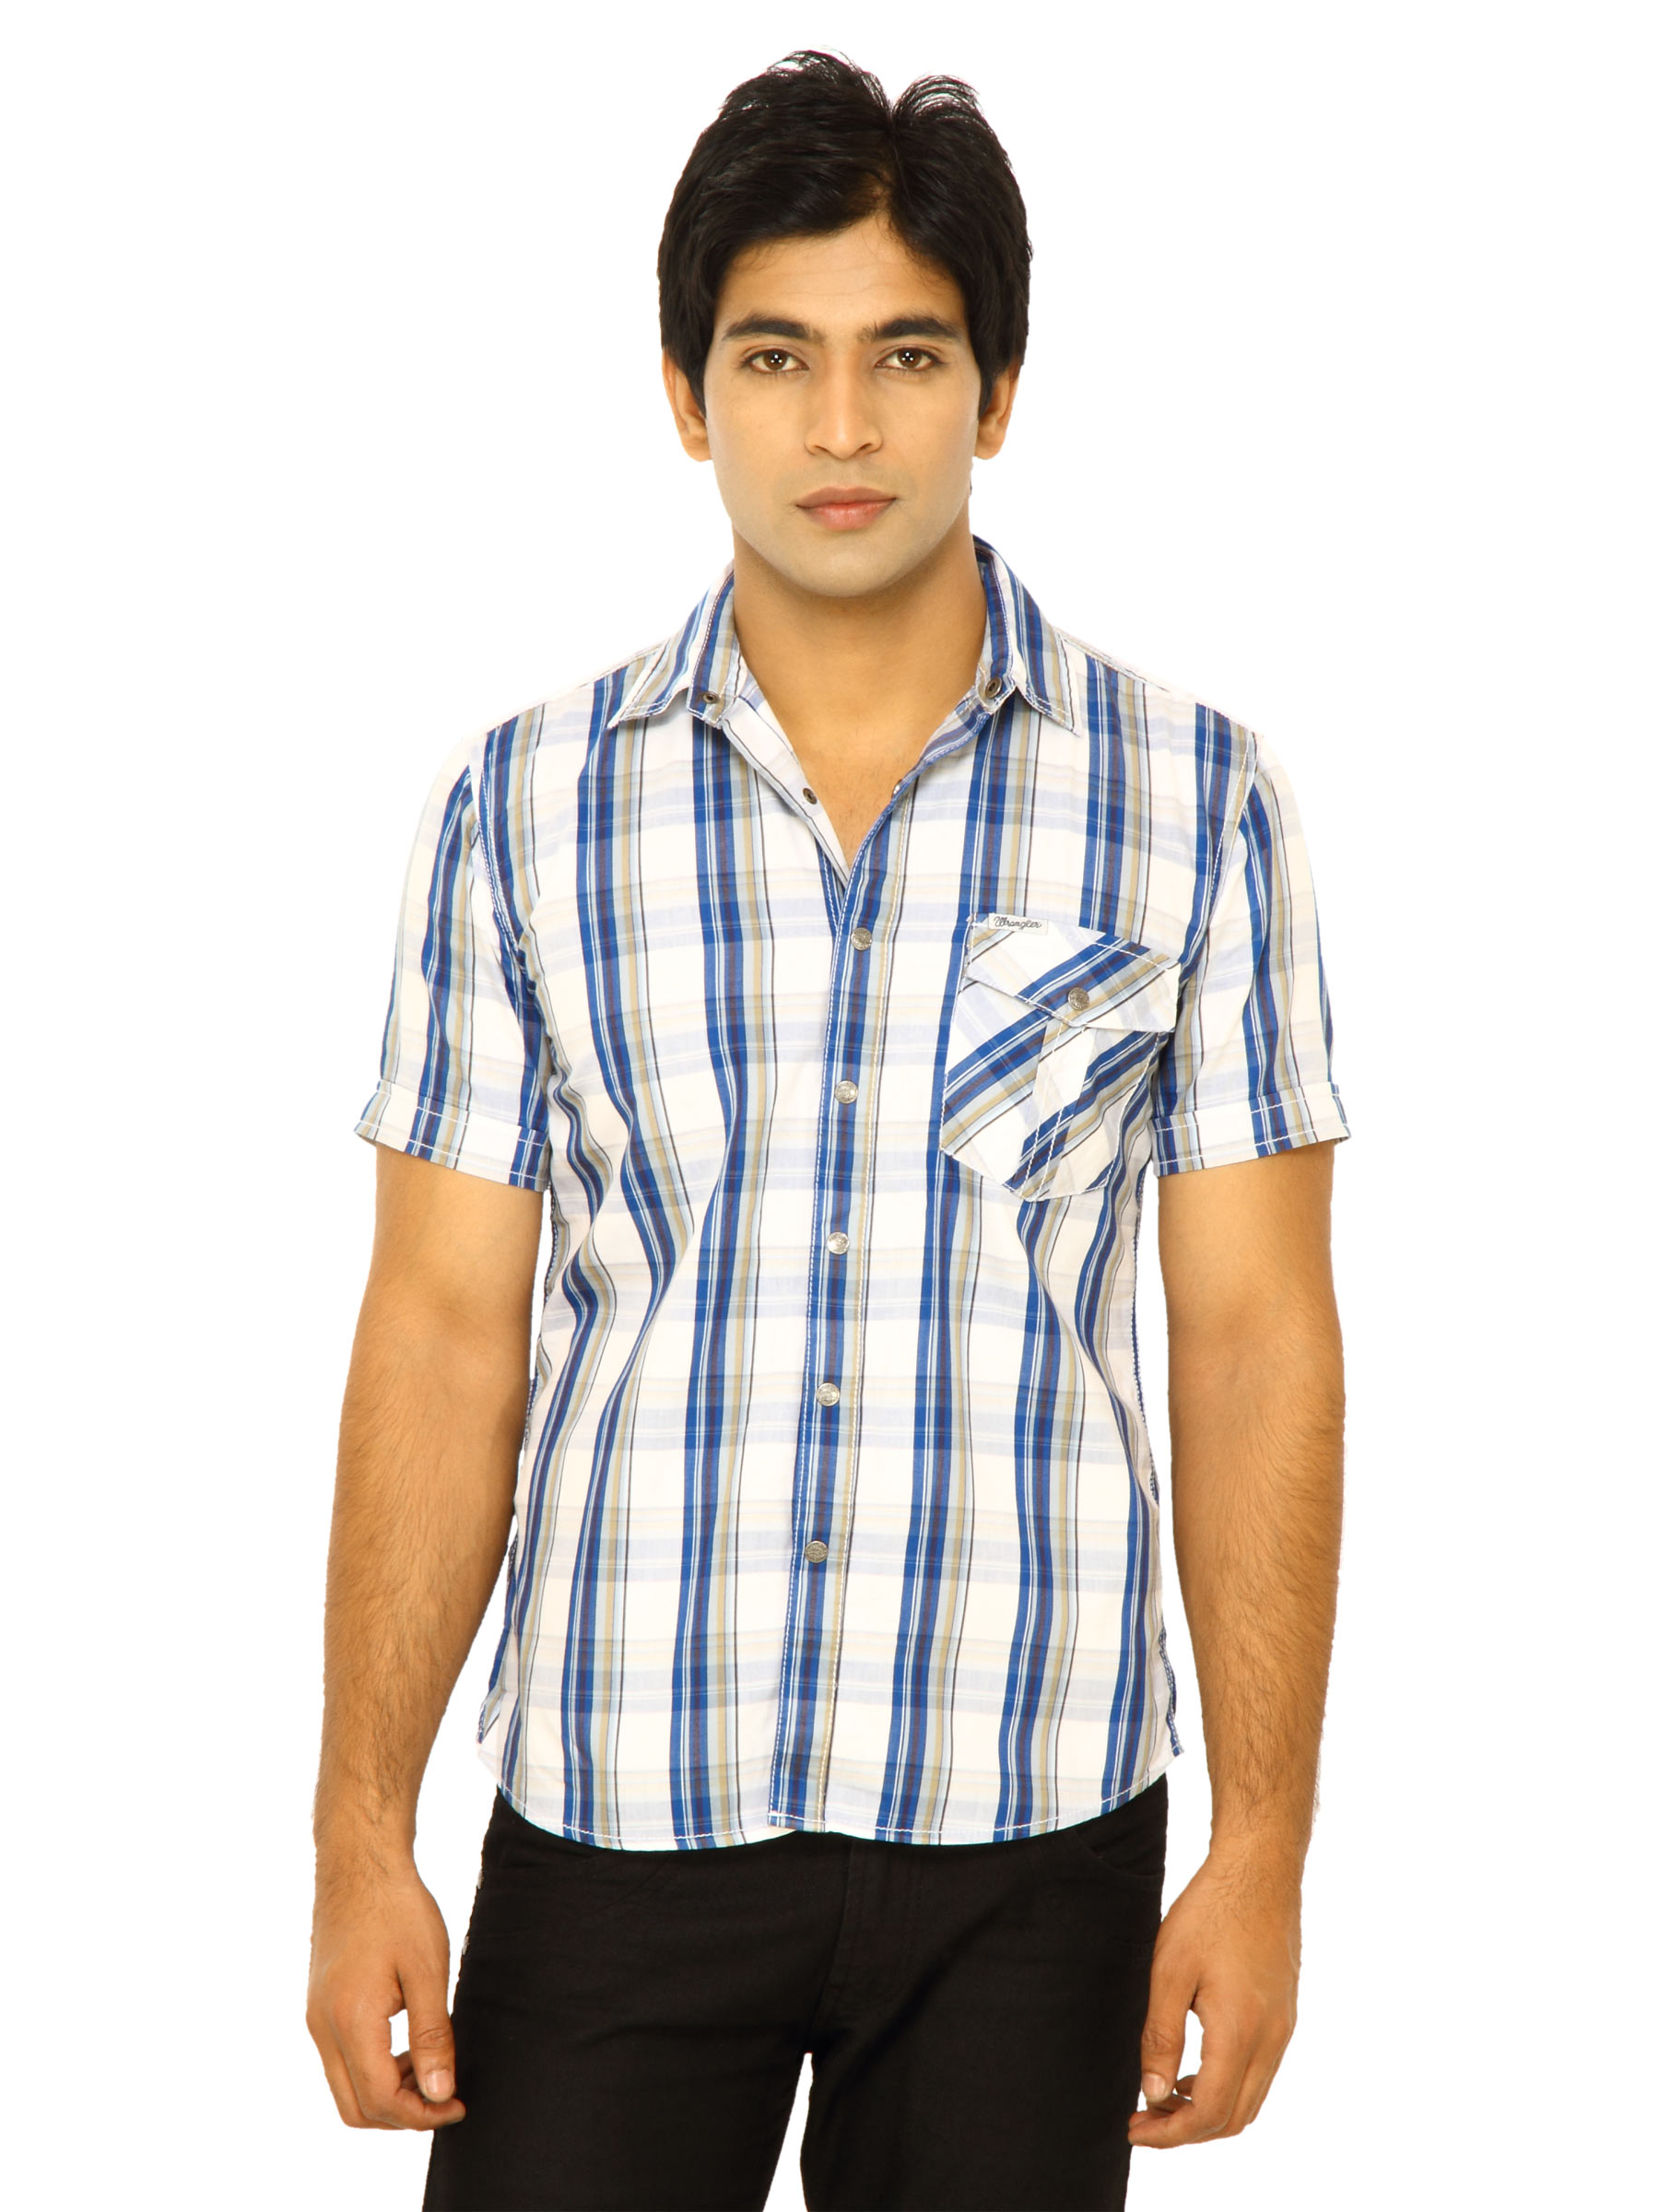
Wrangler Men August Stripe Look Checks Blue Shirts
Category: Apparel / Topwear / Shirts
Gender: Men
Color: Blue
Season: Fall 2011
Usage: Casual